Tibetan Mastiff

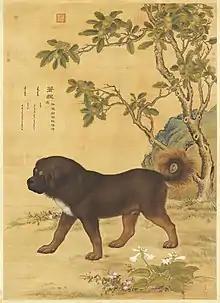
Ten Prized Dogs series, an artwork depicting a Tibetan mastiff.

The term "mastiff" was assigned by the Europeans who first came to Tibet because that name was used to refer to nearly all large dog breeds in the West. Early Western visitors to Tibet misnamed several of its breeds, such as the Tibetan terrier, which is not a terrier, and the Tibetan spaniel, which is not a spaniel. A better name for the breed might be the "Tibetan mountain dog" or—to encompass the landrace breed throughout its range—the "Himalayan mountain dog".